Rodman Rockefeller

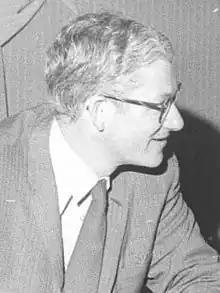
Rodman Rockefeller in 1970.

Rodman Clark Rockefeller (May 2, 1932 – May 14, 2000) was an American businessman and philanthropist. A fourth-generation member of the Rockefeller family, he was a son of former U.S. Vice President Nelson A. Rockefeller, a grandson of American financer John D. Rockefeller Jr., and a great-grandson of Standard Oil co-founder John D. Rockefeller.